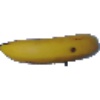
Label: Banana 1